Bird visual acuity rendering: 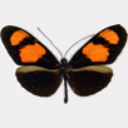
Butterfly visual acuity rendering: 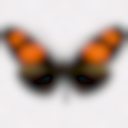
Species: erato
Subspecies: microclea
Sex: male
View: dorsal
Hybrid status: subspecies synonym
Locality: Palcazu PER HU
Coordinates: -9.883, -74.933